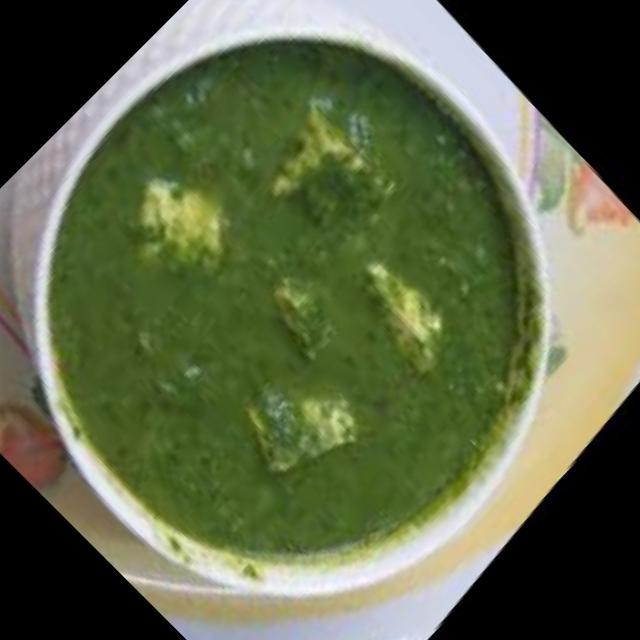
Dish: palak_paneer